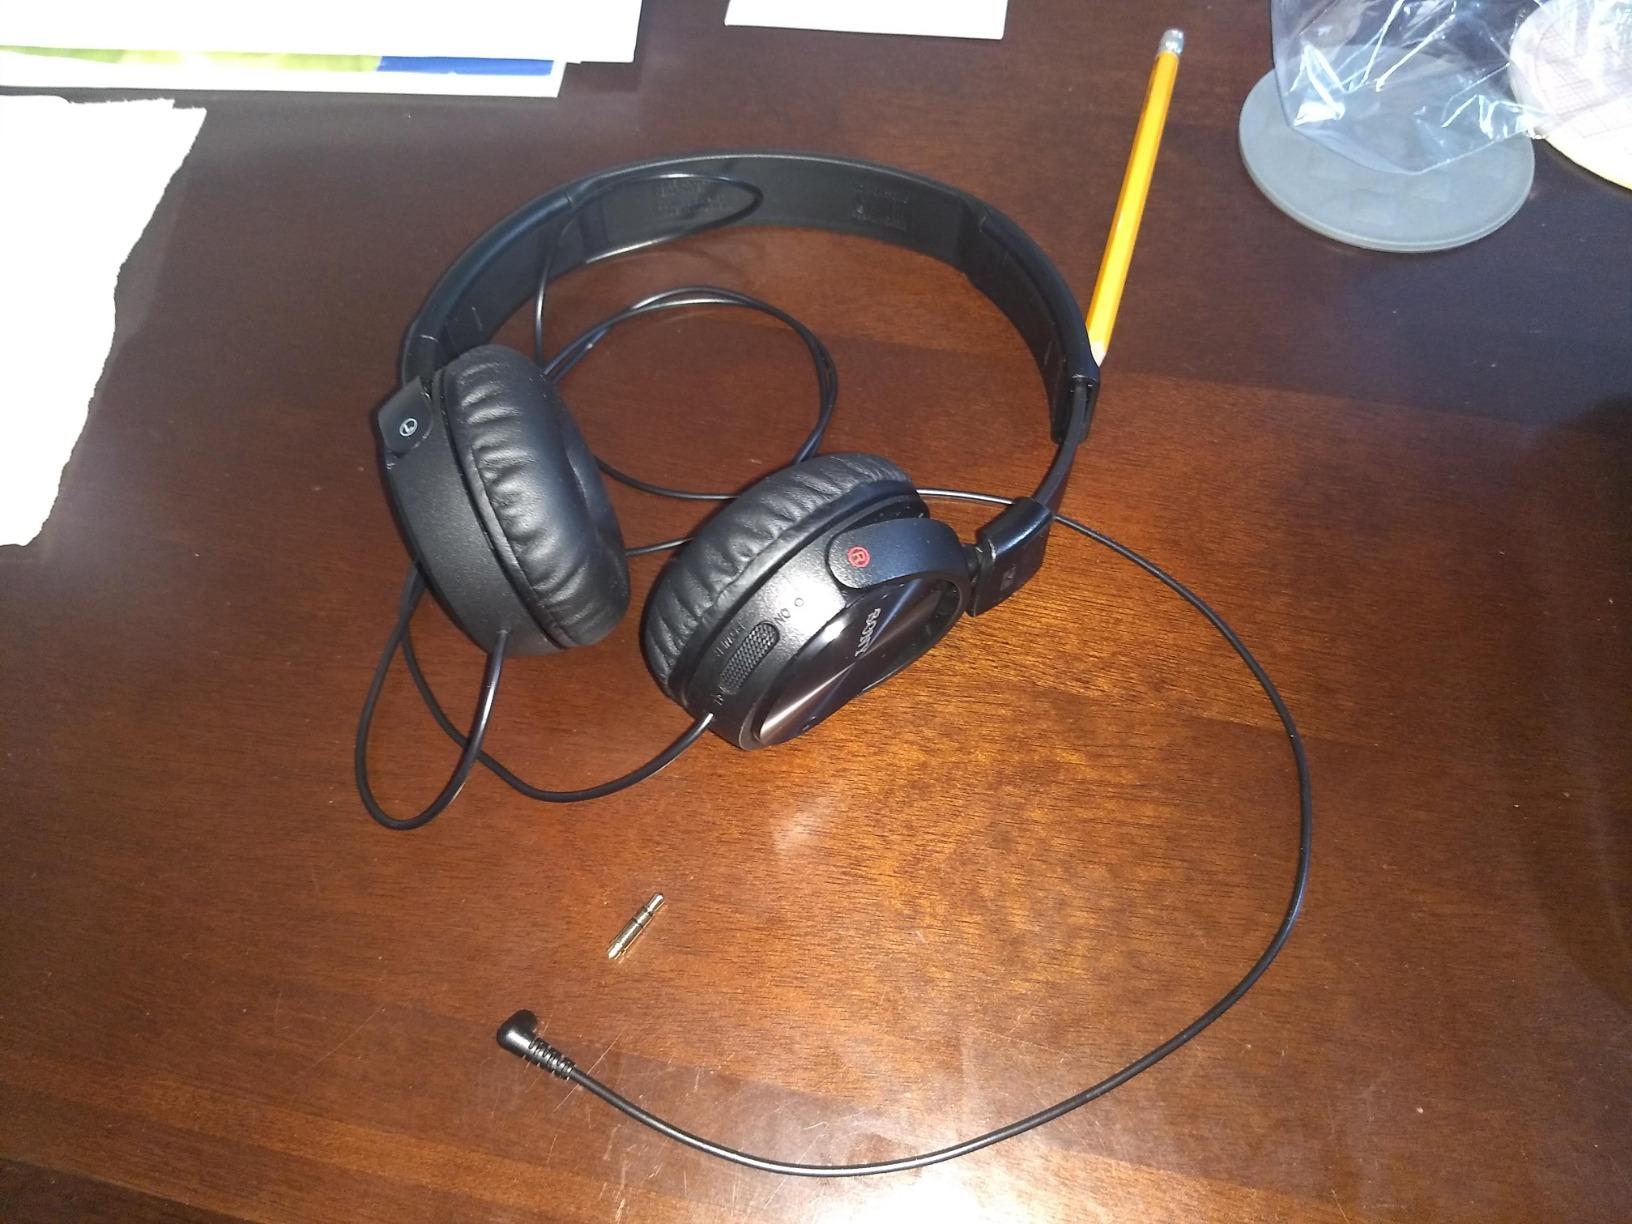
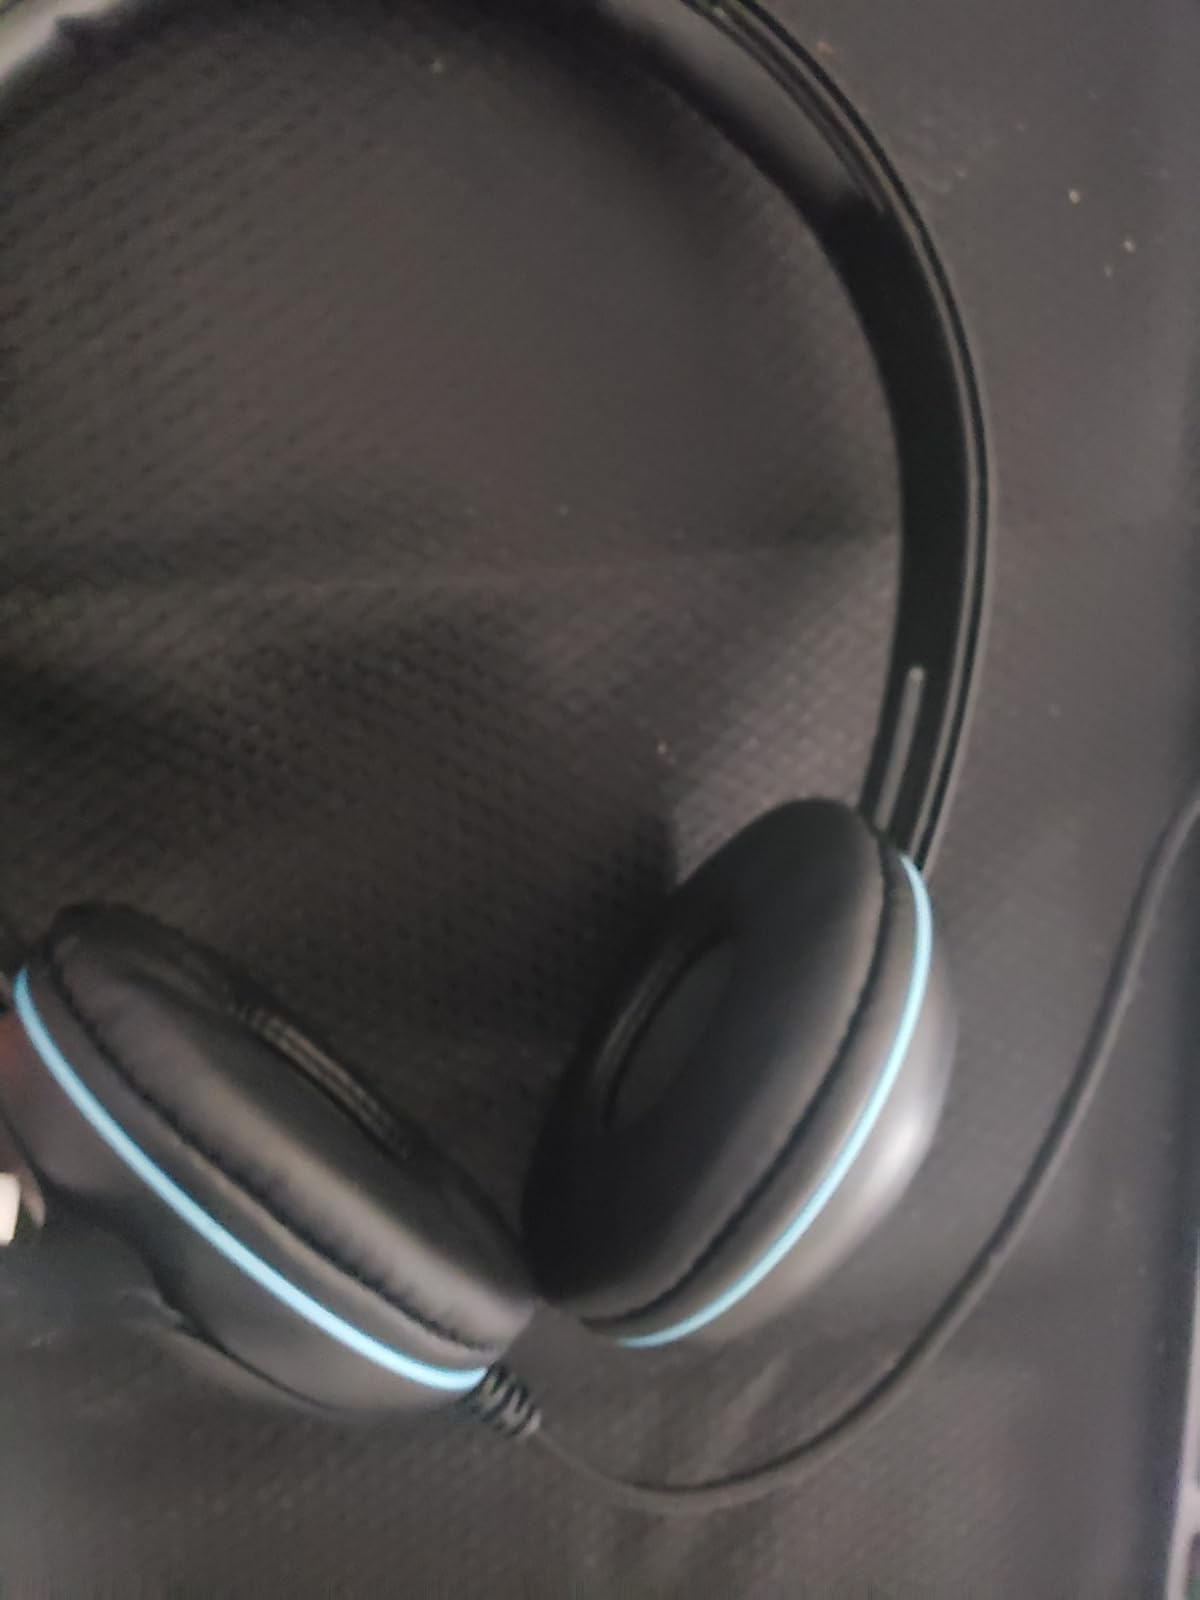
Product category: headphones
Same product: no